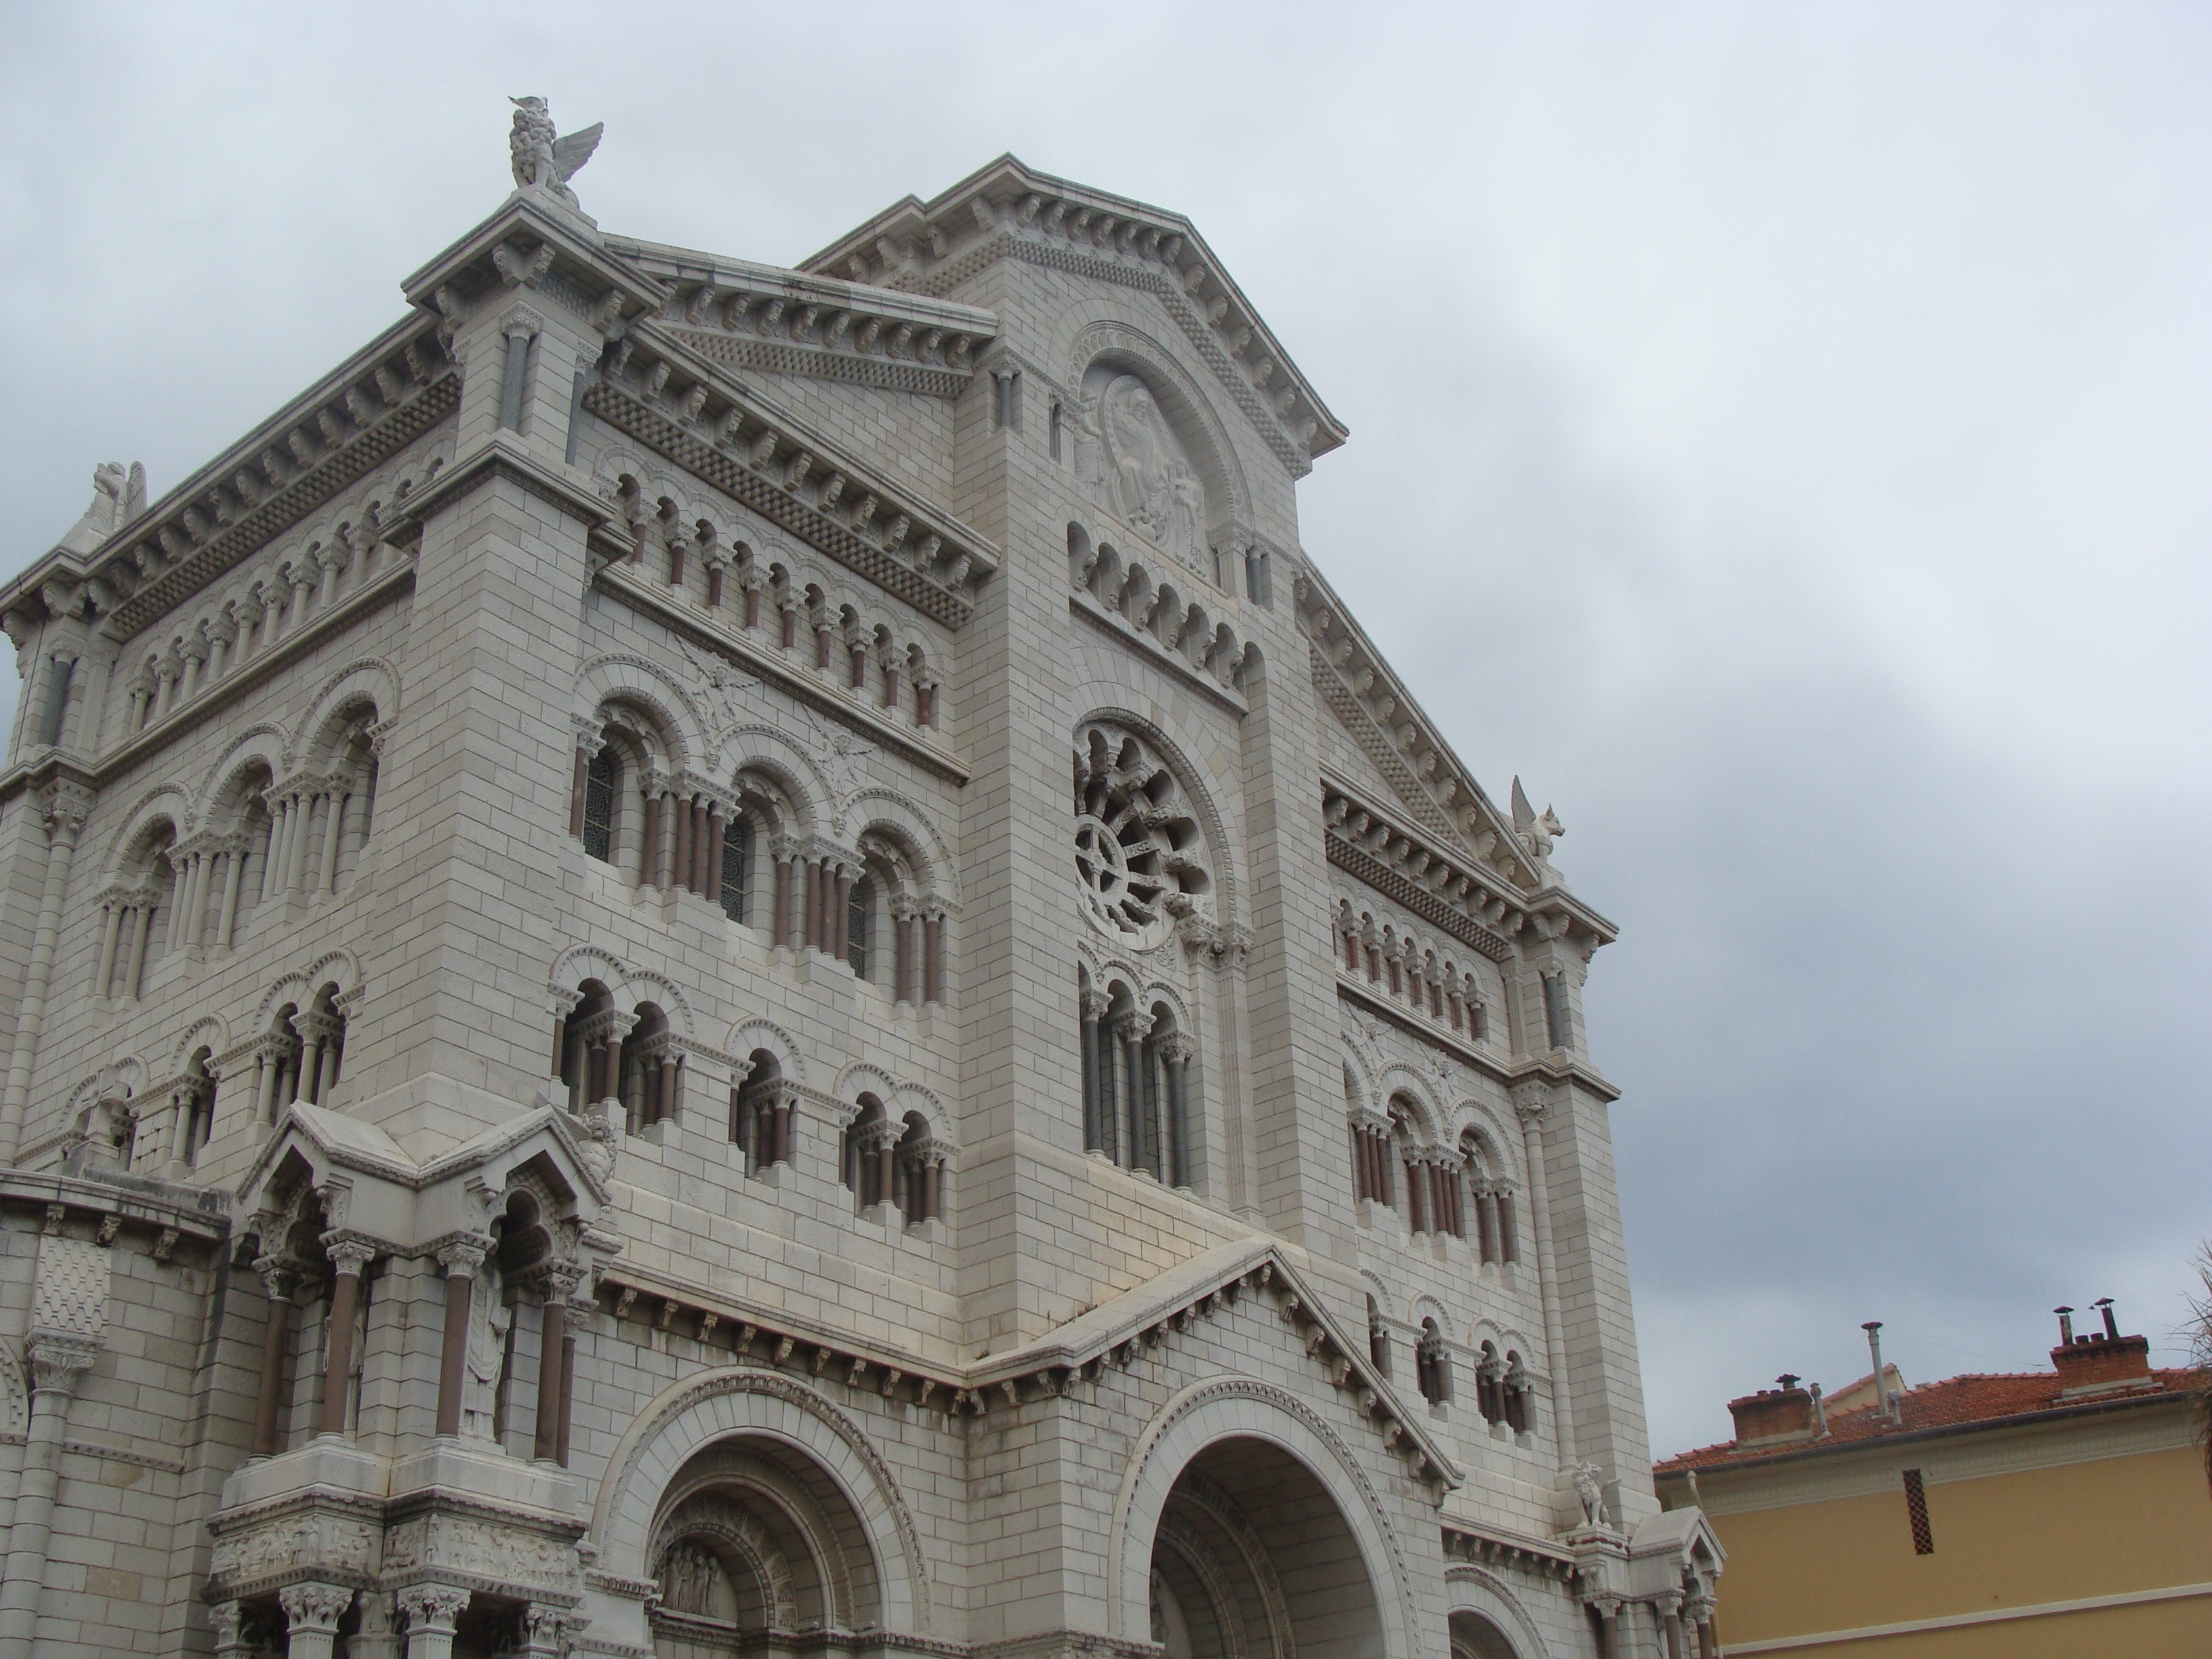
architecture, white, building, landmark, facade, church, cathedral, place of worship, limestone, synagogue, basilica, classical architecture